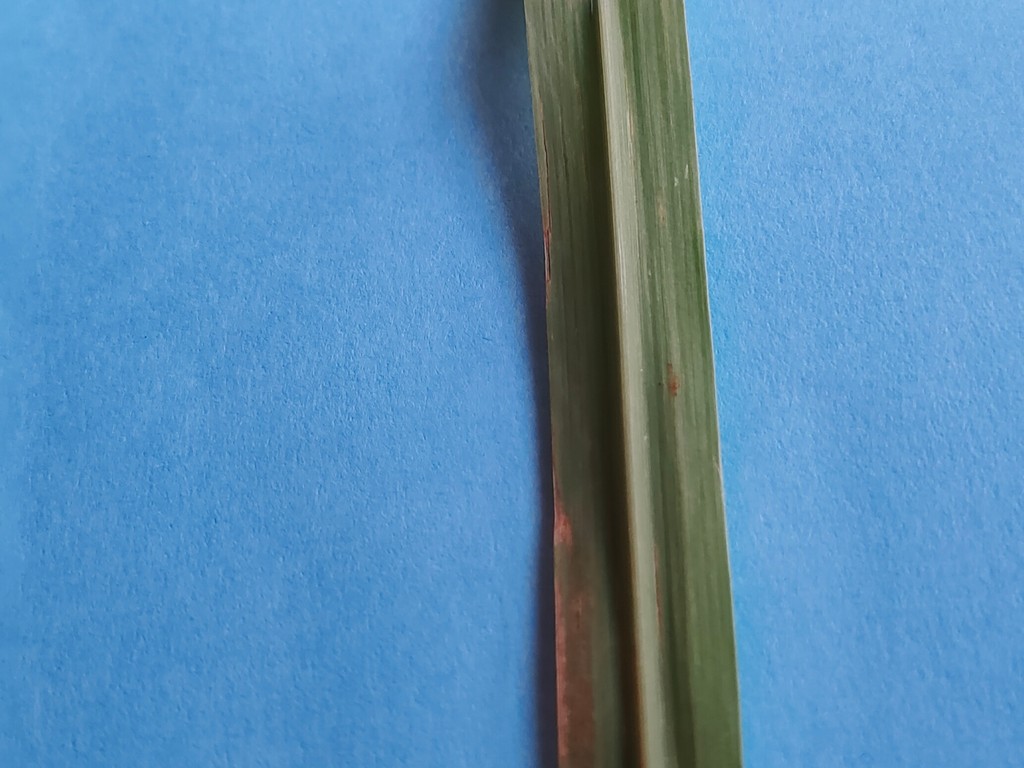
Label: Unhealthy